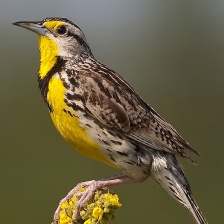
Species: EASTERN MEADOWLARK
Scientific name: STURNELLA MAGNA